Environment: real
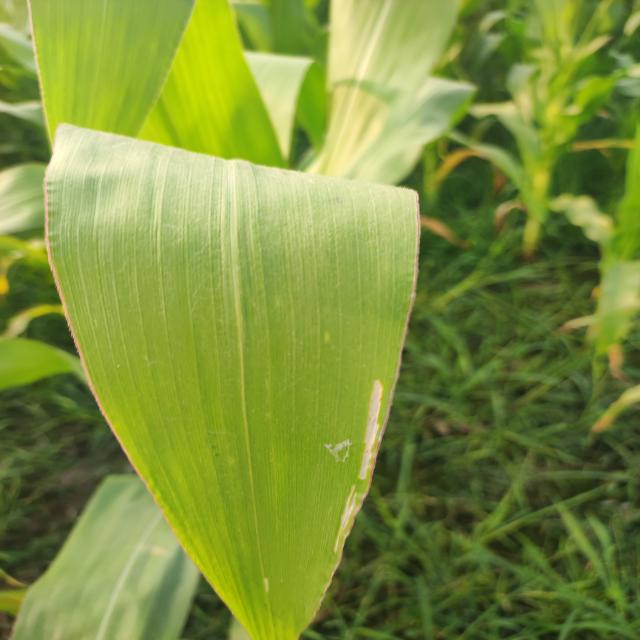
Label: northern_corn_leaf_blight